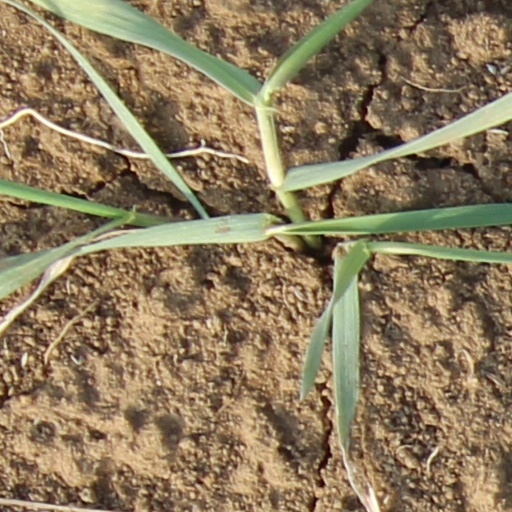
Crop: wheat